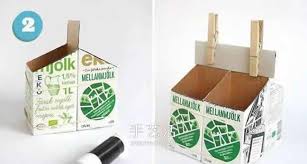
Label: paper